Munter hitch

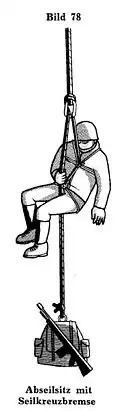
A soldier abseiling with a Munter hitch, depicted in a German military publication from 1966.

This hitch can be used to rappel or abseil down a vertical or semi-vertical wall, although it is not recommended as it causes severe twisting of the rope. Proper training should be undertaken before using the Munter hitch to rappel. Using this method to rappel is very hard on rope because of the rope on rope contact and is generally considered an emergency option only.